Lonn Friend

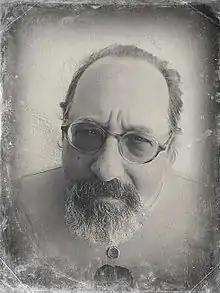
Lonn Friend

Lonn Friend (born July 29, 1956) is an American journalist and author. Friend is best known for his work in the late 1980s and '90s as editor of "RIP Magazine". Friend began his career in 1982, as associate editor of "Hustler Magazine", the flagship journal of Larry Flynt Publications (LFP). After rising to senior editor at Hustler, he transitioned to Executive Editor of "Chic Magazine", and then to "RIP" in the Spring of 1987. "RIP" was the first non-pornographic publication produced by LFP. Friend documented his experiences with the heroes of heavy metal in his 2006 memoir, "Life on Planet Rock", and released his follow-up, "Sweet Demotion", in 2011. He is currently the host of "Energize: The Lonn Friend Podcast".